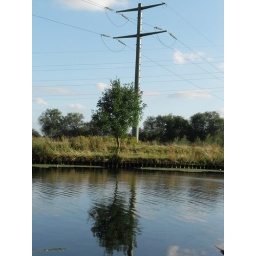
the tree in the water is so nice, and the chat i had here was amazing